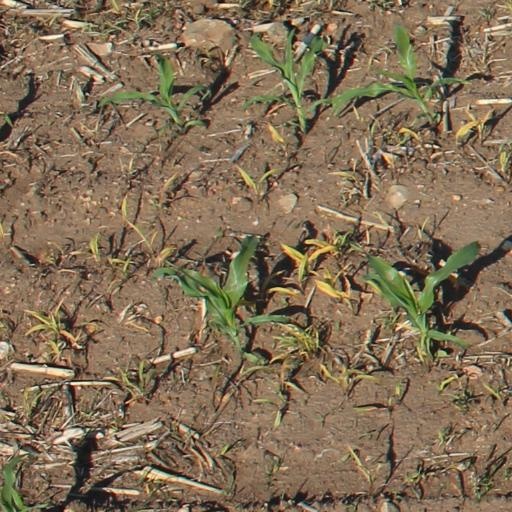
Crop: maize; corn